Black-and-white triller

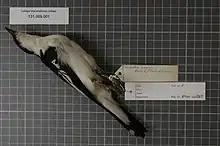
A skin from the Naturalis Biodiversity Centre

Its diet has not yet been recorded but it is presumed to feed on insects. Occurs singly, in small groups or with mixed-species flocks of other medium sized birds like Bar-bellied cuckooshrike, Philippine oriole, Black-bibbed cicadabird and Philippine leafbird. Typically forages in the canopy.